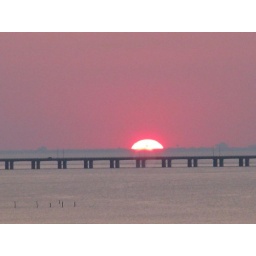
The sky was perfectly clear as the sun set over Hampton and Fort Monroe, Wednesday evening, 2 July 2008.